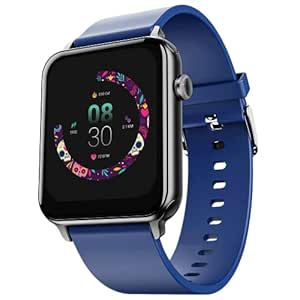
boAt Wave Lite Smartwatch with 1.69" HD Display
Category: Electronics
Price: 1499 (list price: 6990)
Rating: 3.9 (21,796 ratings)
About this product: Screen Size: The 1.69 inch HD full touch display with 500 nits of brightness will bring every detail to life!|Resolution: Get sharper color resolution that brightens your virtual world exponentially.|Slim Design: The ultra slim and lightweight design of the watch is ideal to keep you surfing your wave all day!|Sports Modes: Track your daily activity: calories burnt & steps taken. Choose from multiple sports modes which include Walking, Running, Cycling, Climbing, Yoga, Basketball, Football & many more|Google Fit & Apple Health: The watch supports Google and Apple Fit to seamlessly monitor your health.|IP Rating: Sweat freely while you work out with IP68 dust, sweat and splash resistance.|Watch Faces- Customize your style with 140+ based watch faces.